Gungahlin, Australian Capital Territory

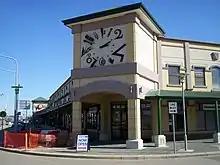
Gungahlin Shopping Centre

The commercial heart of the Gungahlin Town Centre is Hibberson St, the centre's main street, though the boundary of commercial activities in Anthony Rolfe Avenue, Gundaroo Drive and Gozzard Street. There are currently four retail anchor stores in the town centre, namely Coles, Woolworths, Aldi and Big W which are located in separate developments in Hibberson Street. There are two licensed clubs in the Town Centre: the Raiders Club located at the intersection of Hibberson and Gozzard Streets; and Eastlake Gungahlin Club located at the intersection of Hinder and Efkarpidis Streets. The Gungahlin Public Library officially opened in June 2011, and adjoining senior high school opened later that year. Burgmann College is located in the suburb of Gungahlin.